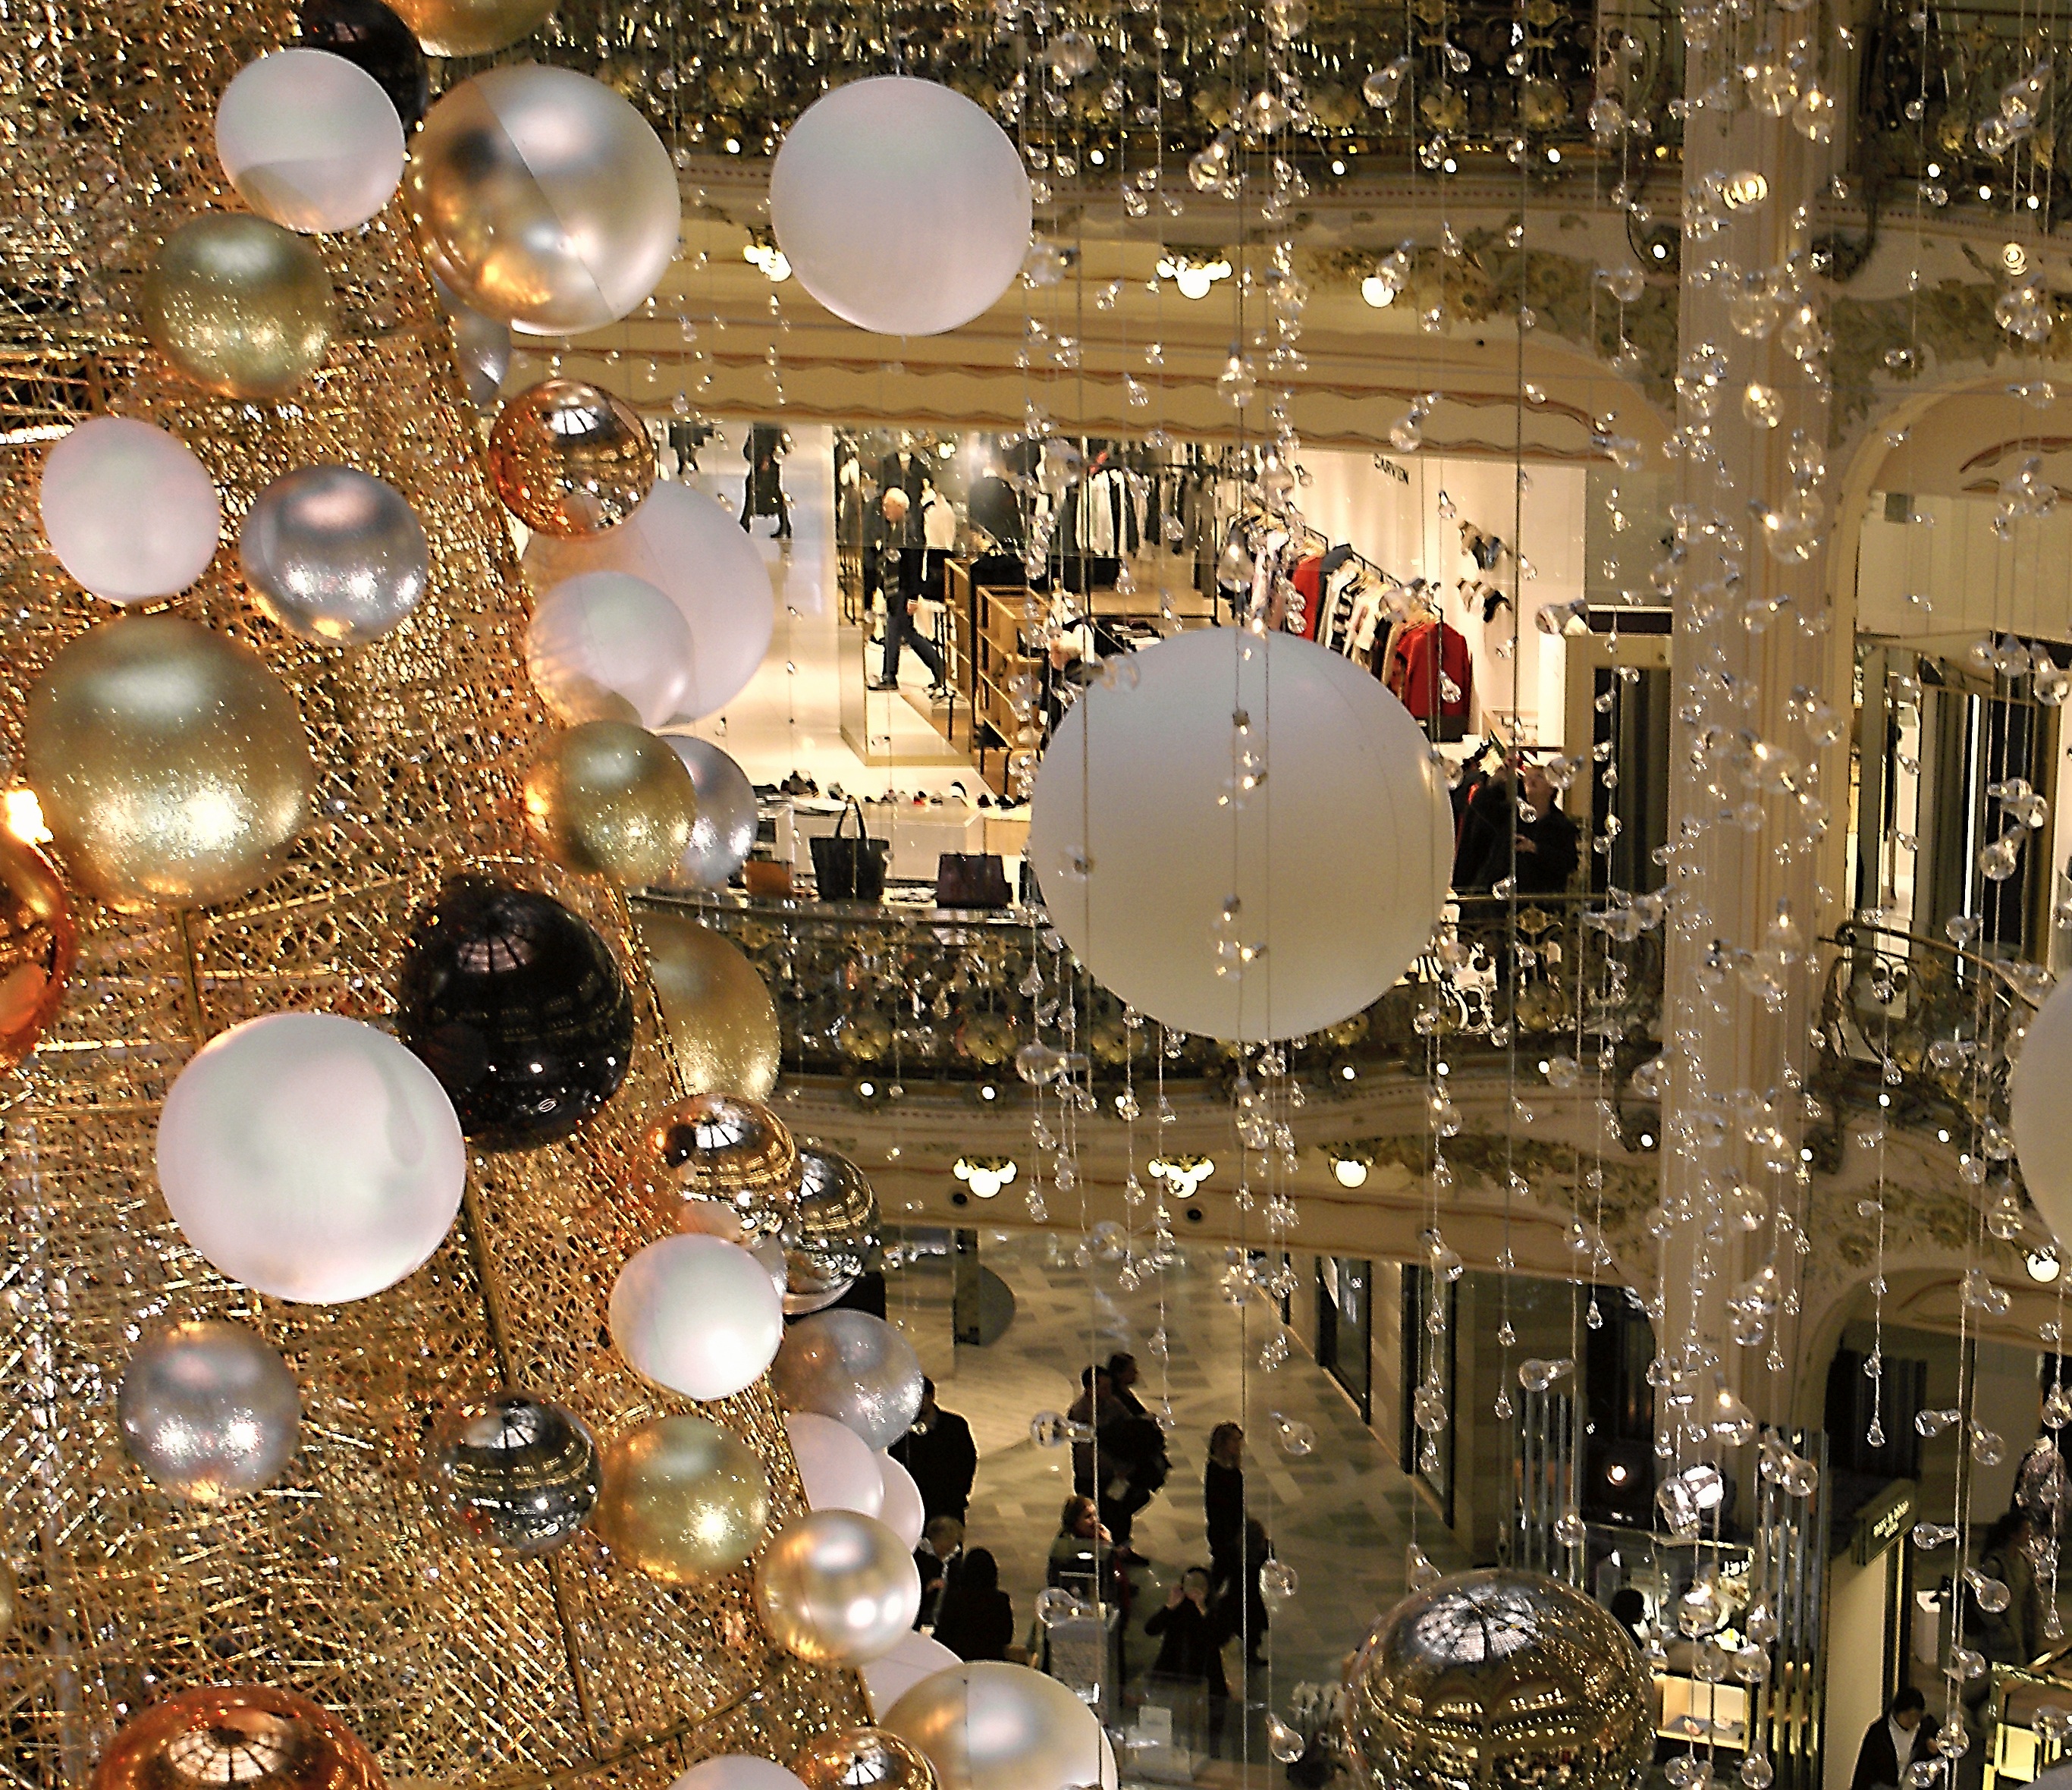
paris, france, decoration, christmas, lighting, christmas tree, heat, christmas decoration, figure, shops, light fixture, joy, culture, trade, bubbles, chandelier, custom, drums, mood, ornaments, the dome, christmas ornaments, splendor, the interior of the, the delicacy, a wealth of, christmas baubles, the tradition of, photo gallery, centrepiece, display window